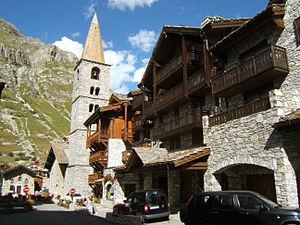
Le chemin du Charvet à Val d'Isère avec l'église Saint-Bernard-des-Alpes.
Val-d'Isère, également écrite Val d'Isère, est une commune française du département de la Savoie et de la région Auvergne-Rhône-Alpes.